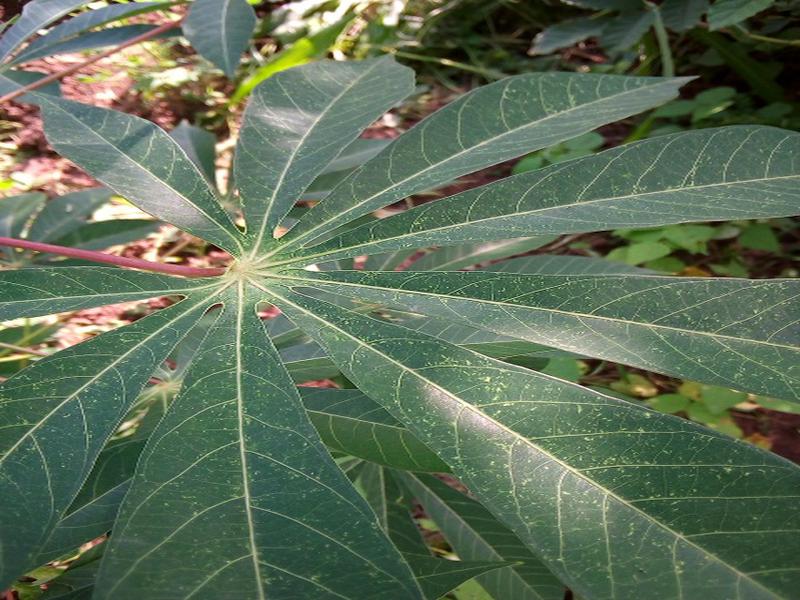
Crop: cassava
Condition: green_mottle